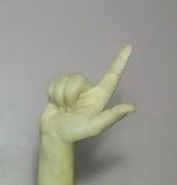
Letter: laam